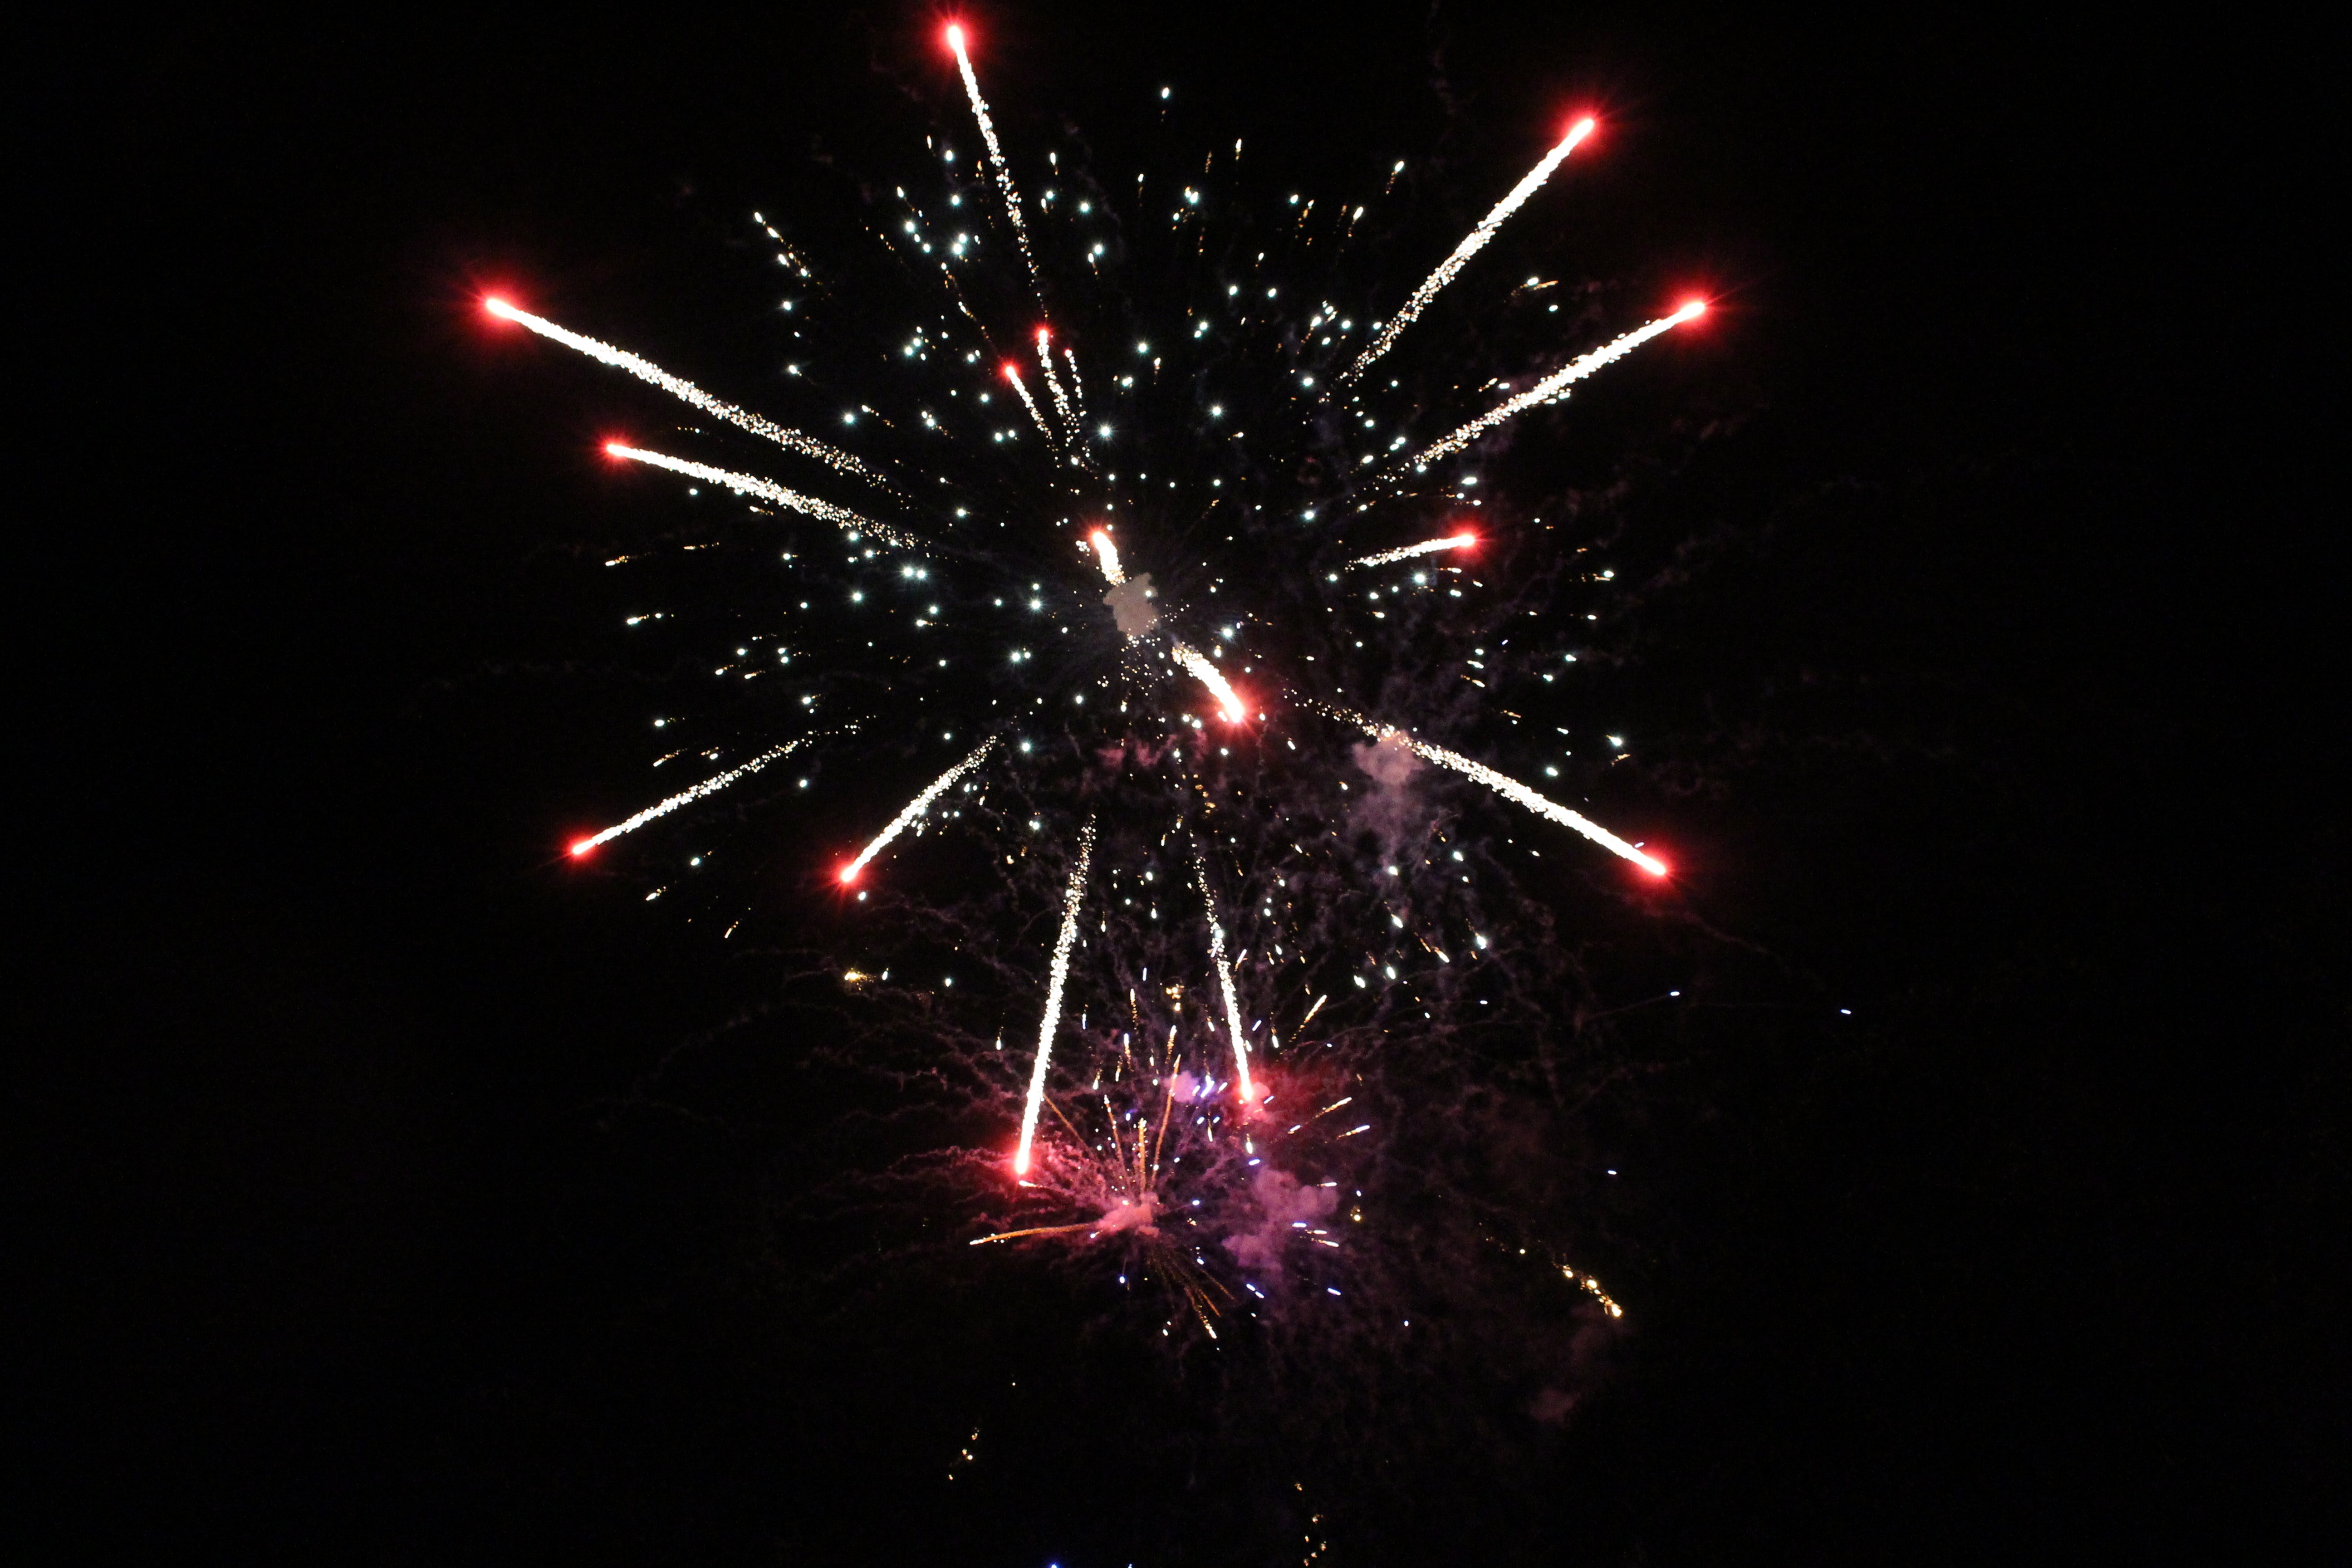
glowing, sky, recreation, celebration, show, explosion, festive, celebrate, illuminated, sparkle, explode, festival, lights, fireworks, happy, display, bright, party, event, exploding, outdoor recreation, celebratory